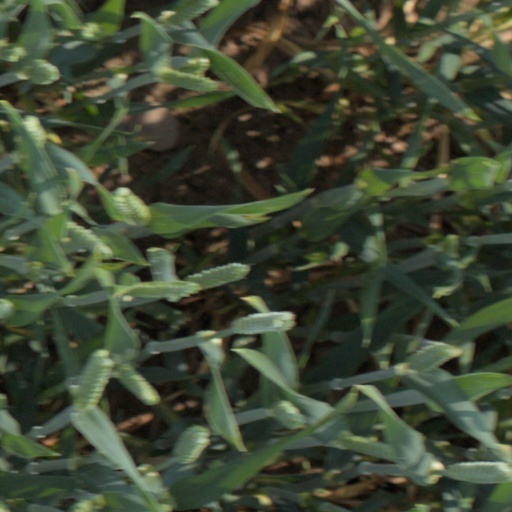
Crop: wheat